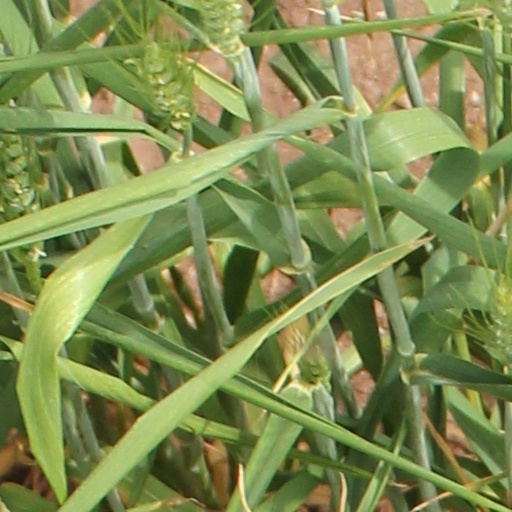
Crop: wheat